Coyote

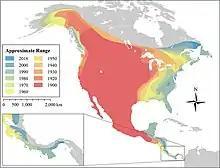
Coyote expansion over the decades since 1900

Terrestrial animals or burrowing small mammals such as ground squirrels and associated species (marmots, prairie dogs, chipmunks) as well as voles, pocket gophers, kangaroo rats and other ground-favoring rodents may be quite common foods, especially for lone coyotes. Examples of specific, primary mammal prey include eastern cottontail rabbits, thirteen-lined ground squirrels, and white-footed mice. More unusual prey include fishers, young black bear cubs, harp seals and rattlesnakes. Coyotes kill rattlesnakes mostly for food, but also to protect their pups at their dens, by teasing the snakes until they stretch out and then biting their heads and snapping and shaking the snakes. Birds taken by coyotes may range in size from thrashers, larks and sparrows to adult wild turkeys and, rarely, brooding adult swans and pelicans.